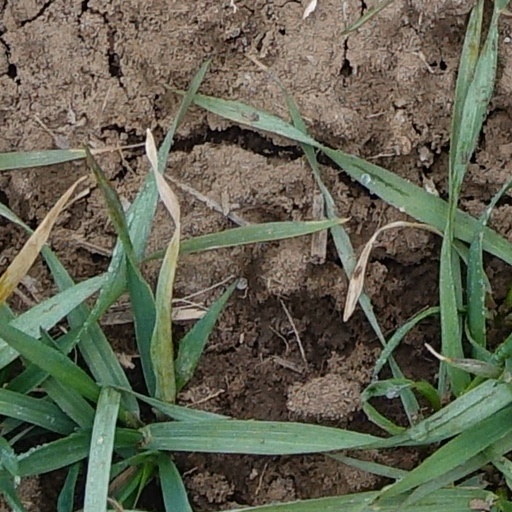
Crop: wheat